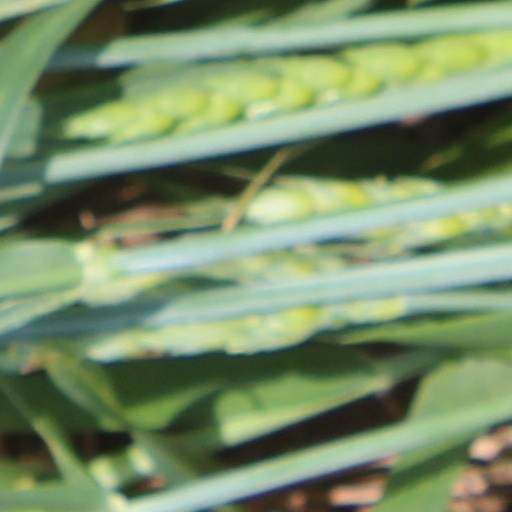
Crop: wheat